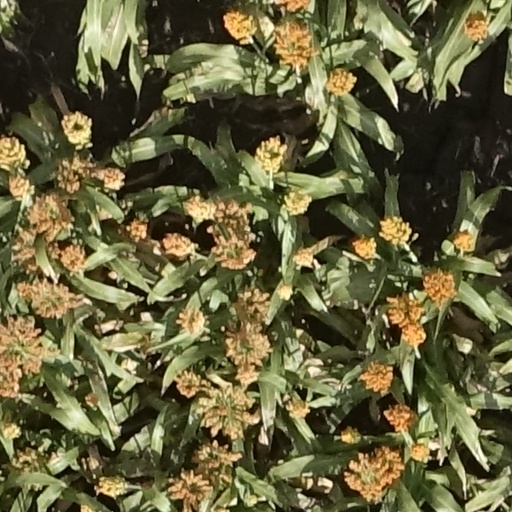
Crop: sorghum